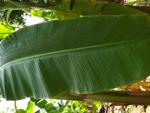
Label: healthy